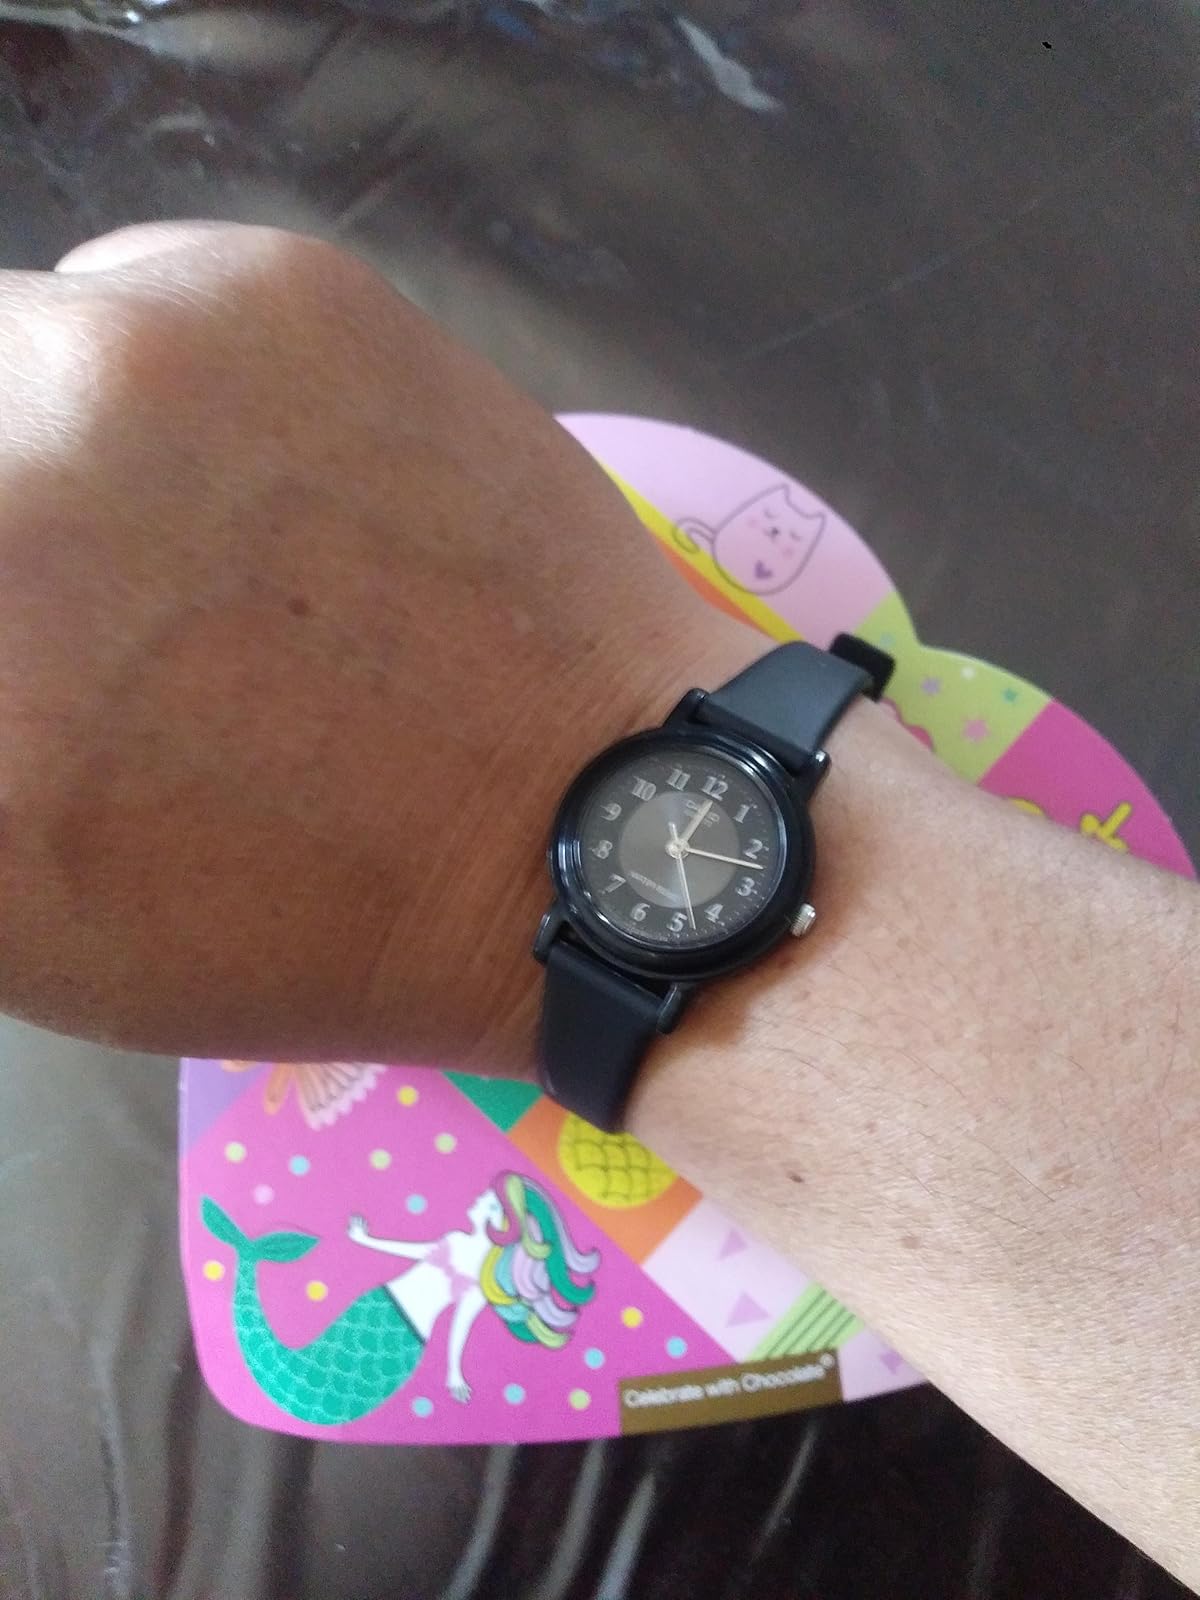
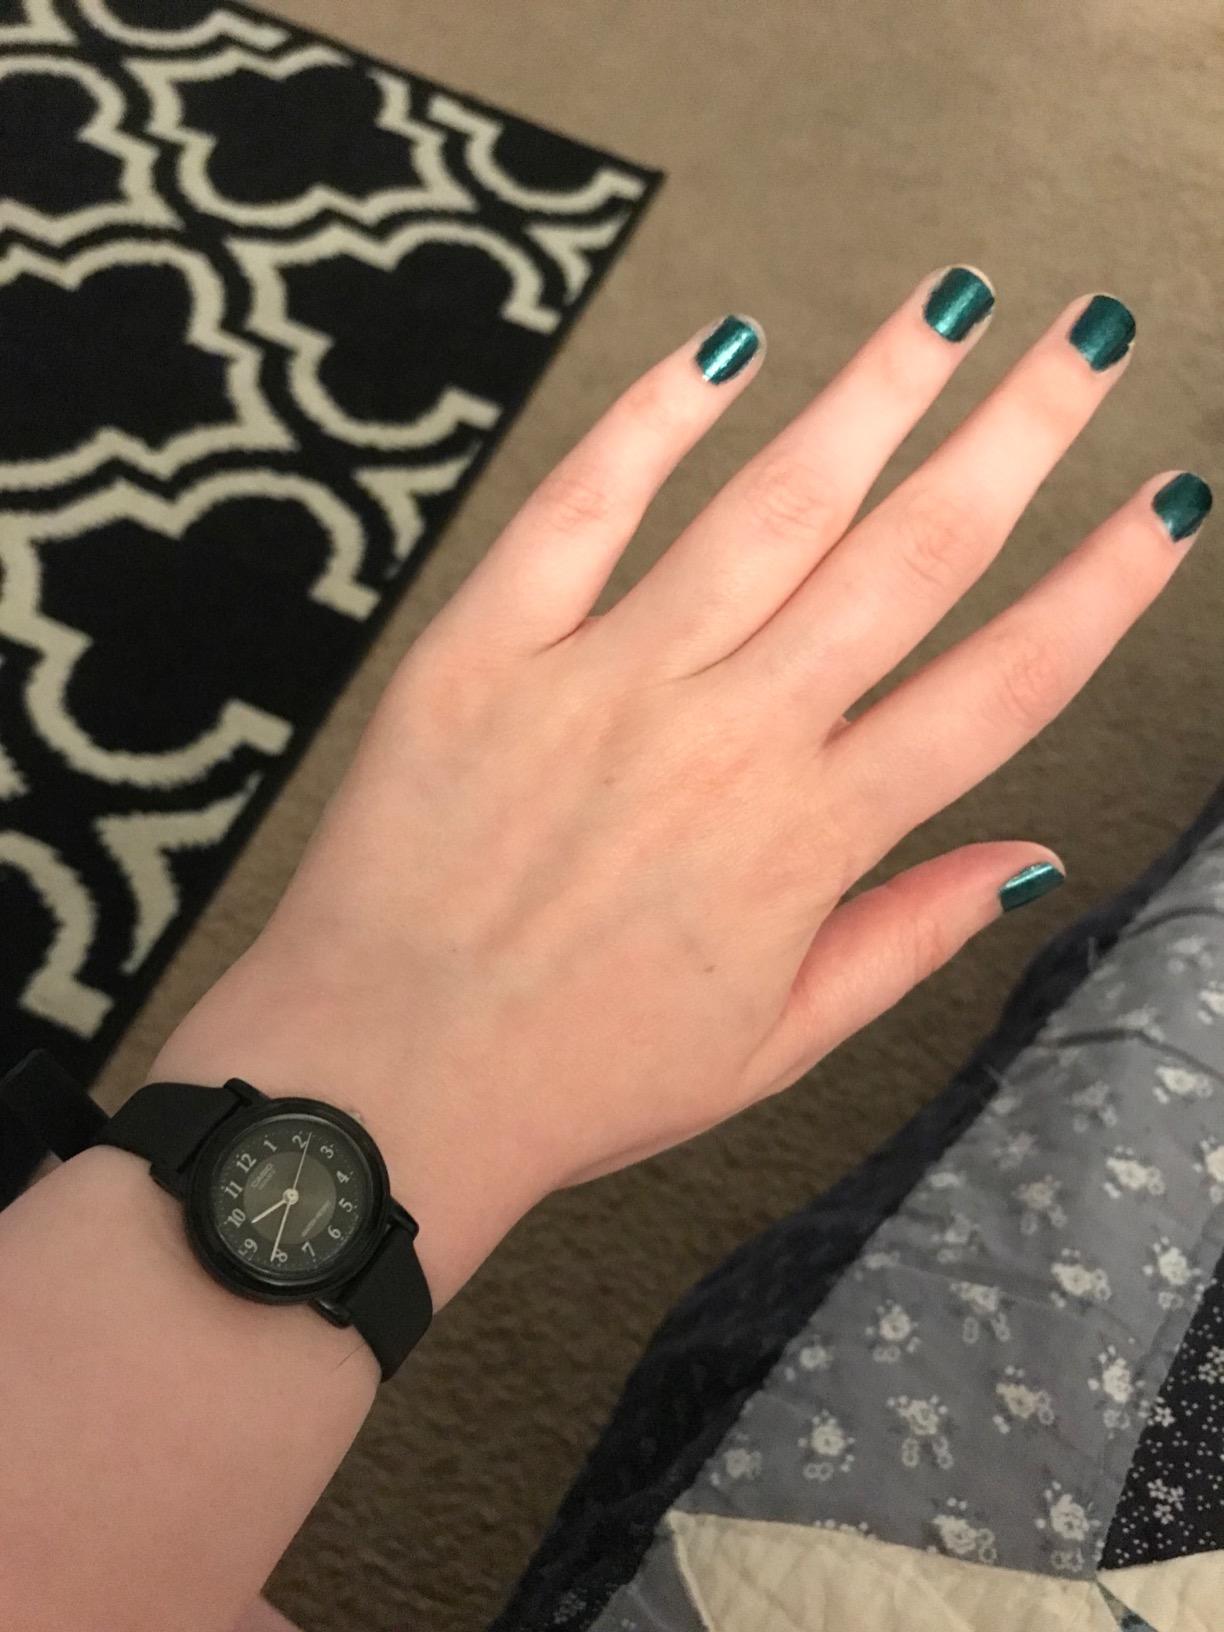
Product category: accessories_watch
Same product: yes